Virtuality (film)

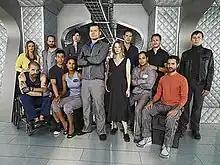
Cast

Virtuality is a 2009 American science fiction drama television film directed by Peter Berg and written by Michael Taylor and Ronald D. Moore. Originally filmed for the Fox network as a television pilot for a series that was not commissioned, it aired on the network as a standalone film on June 26, 2009. It features the crew of "Phaeton", a spaceship designed to search for a hospitable planet in a nearby star system after an ecological catastrophe in near-future Earth. While approaching the point of no return, the crew experiences problems with their virtual reality entertainment system, which quickly escalate and threaten their mission.